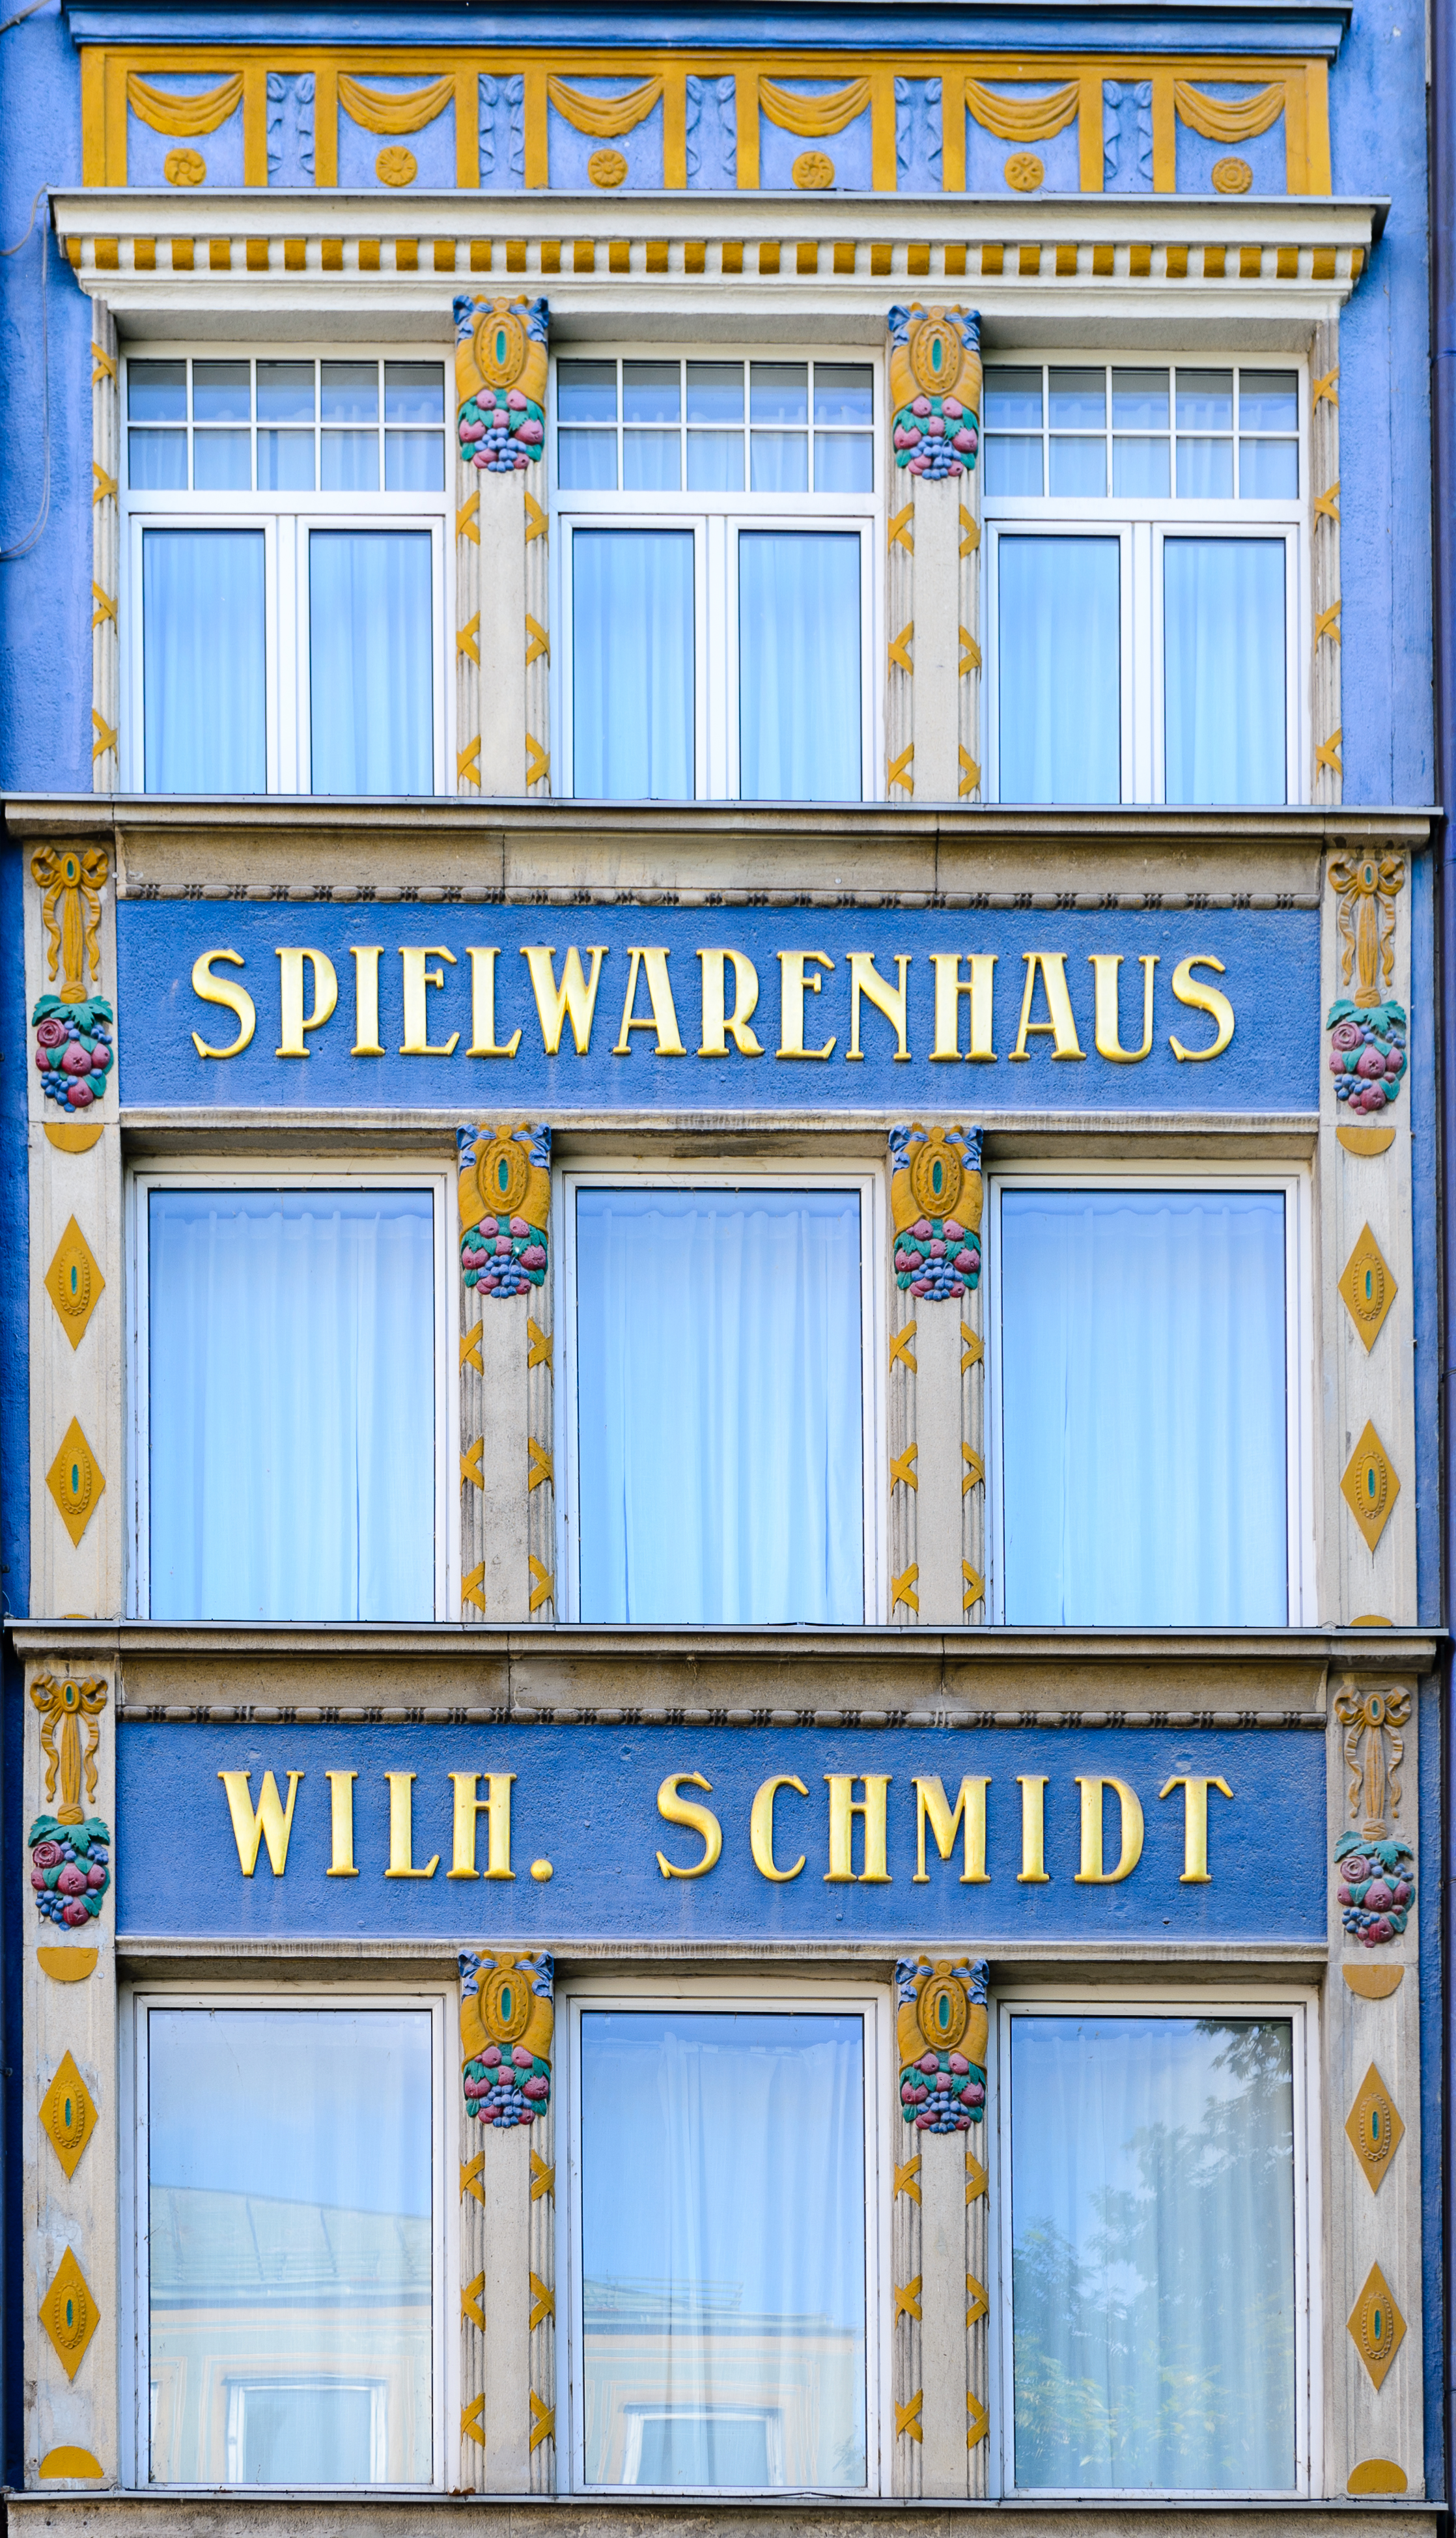
architecture, mansion, house, window, palace, home, facade, nikon, interior design, germany, deutschland, monaco, estate, munich, germania, muenchen, nikond4, d4